Peace (band)

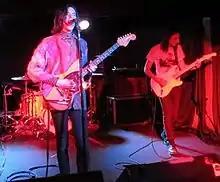
Peace live in Denver, United States in 2013

Peace are an English indie rock band, formed in Worcester. The band currently consists of brothers Harry and Sam Koisser. The band began to receive critical acclaim in early 2012, from publications such as "The Guardian" and "NME", who compared them to The Maccabees, Foals, Wu Lyf and Vampire Weekend. They were considered part of the B-Town movement, along with bands such as Swim Deep, Jaws and Superfood.